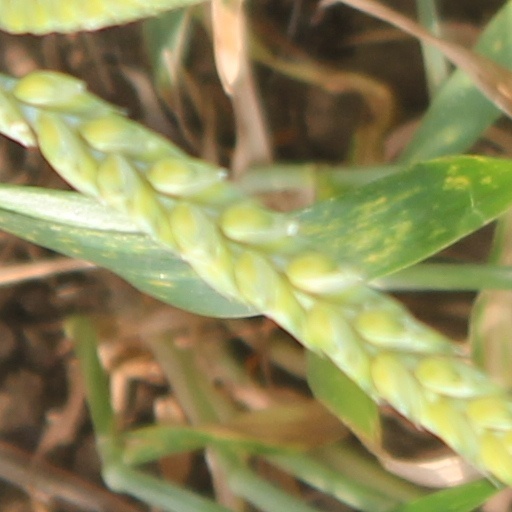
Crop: wheat